Klenovica

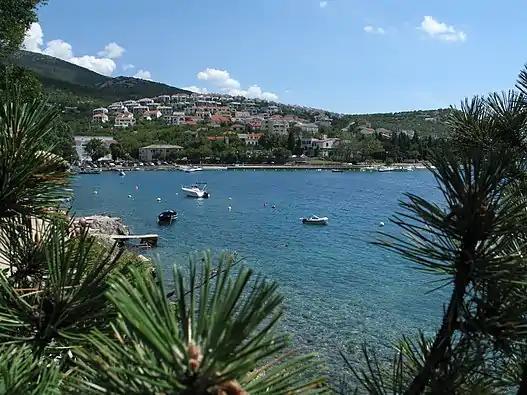
Klenovica

Klenovica is a small fishing village in Croatia located between Senj and Novi Vinodolski. It is connected by the D8 highway. Klenovica includes the hamlets of Cvitkovići, Kalanji, Miletići, Kula-Komadine and Žrnovnica. Klenovica was mentioned for the first time in 1388 in the Statute of Senj.